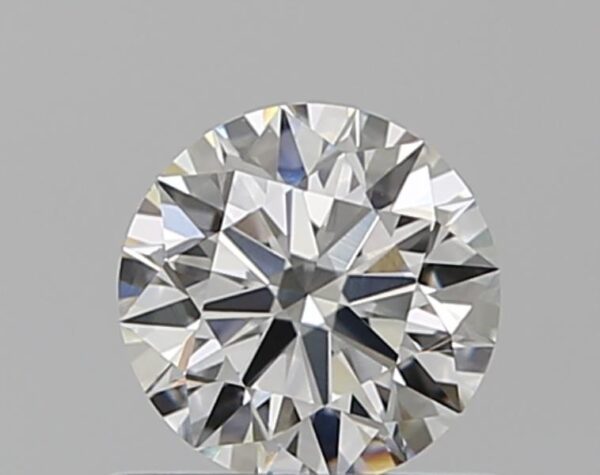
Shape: round
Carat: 0.51
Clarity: VS1
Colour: F
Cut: EX
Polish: EX
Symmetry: EX
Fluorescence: VS
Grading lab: GIA
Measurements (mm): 5.11 x 5.14 x 3.15